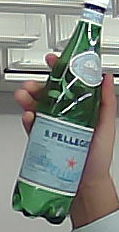
Product: sanpellegrino_water